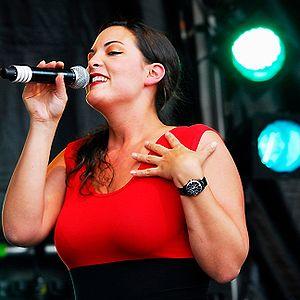
Caroline Esmeralda van der Leeuw, née le 26 avril 1981 à Amsterdam, connue sous le nom de scène Caro Emerald, est une chanteuse de jazz rétro néerlandaise. Découverte en 2009 avec le titre "Back It Up", son premier album Deleted Scenes from the Cutting Room Floor est devenu, le 20 août 2010, le premier album restant 27 semaines en tête des ventes aux Pays-Bas, dépassant d’une semaine le record de Thriller de Michael Jackson dans le pays.